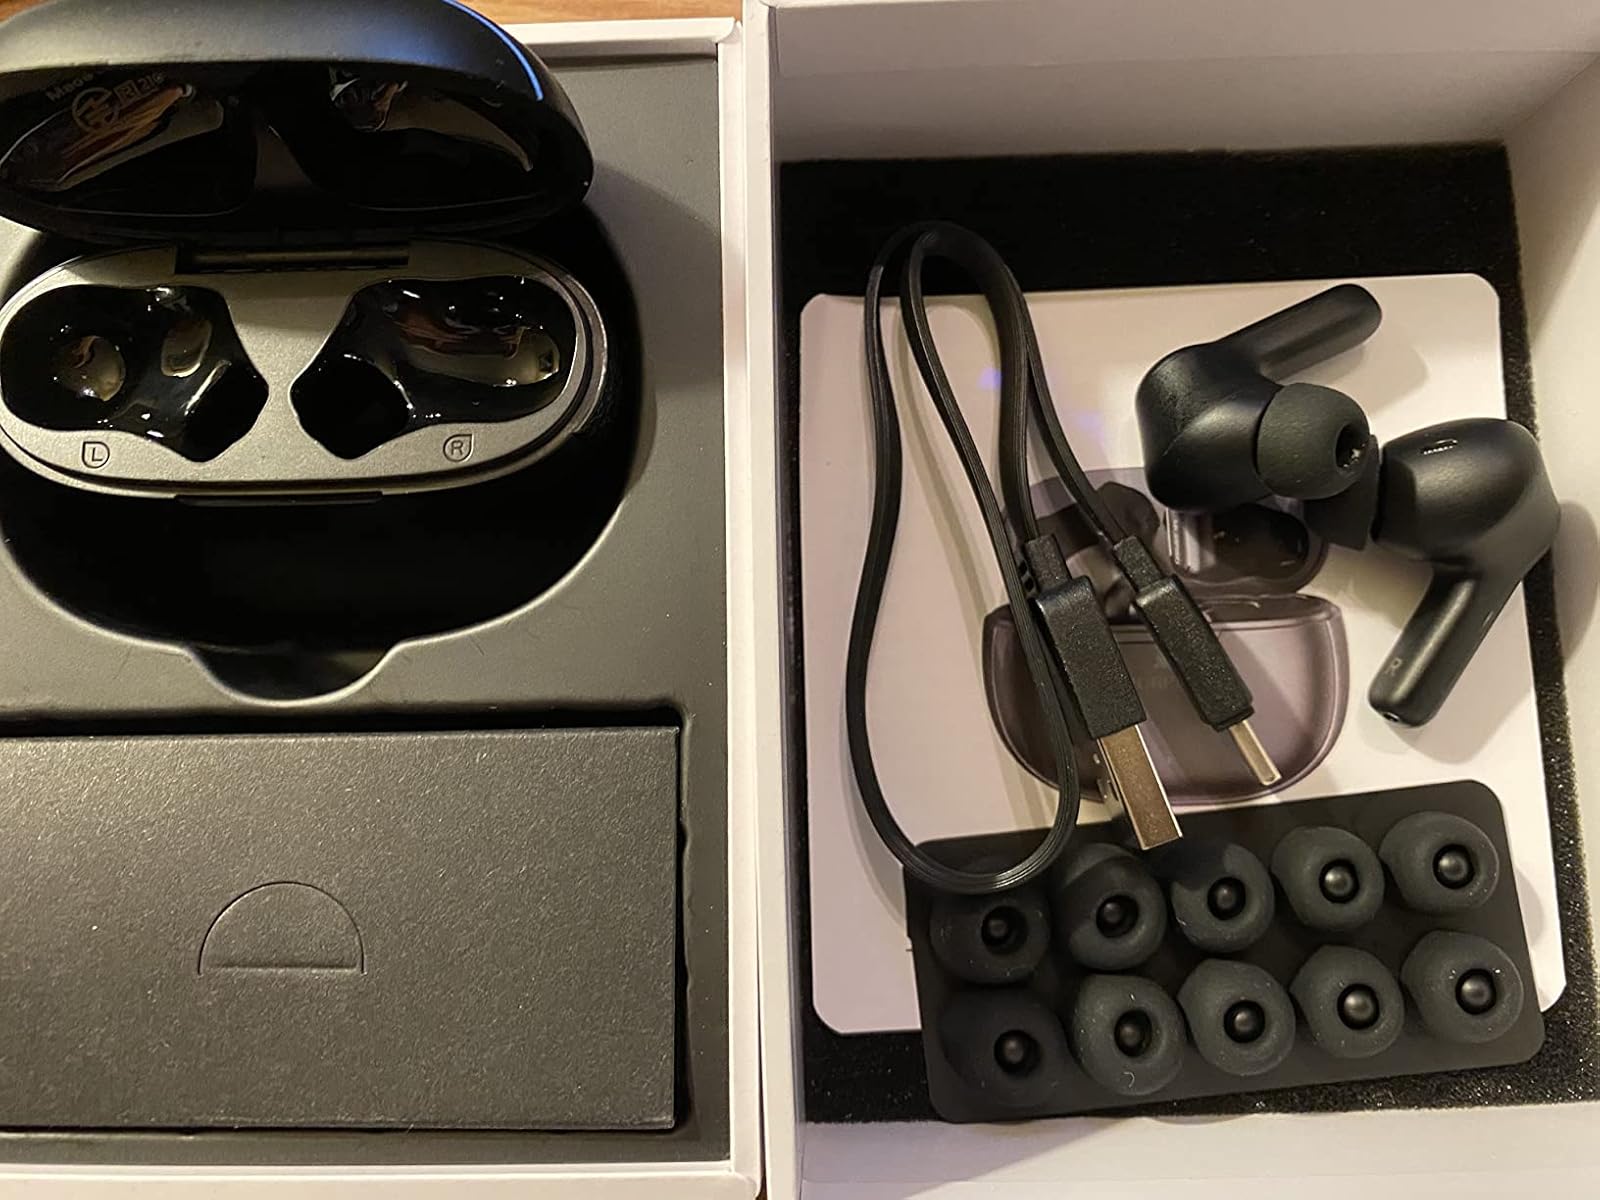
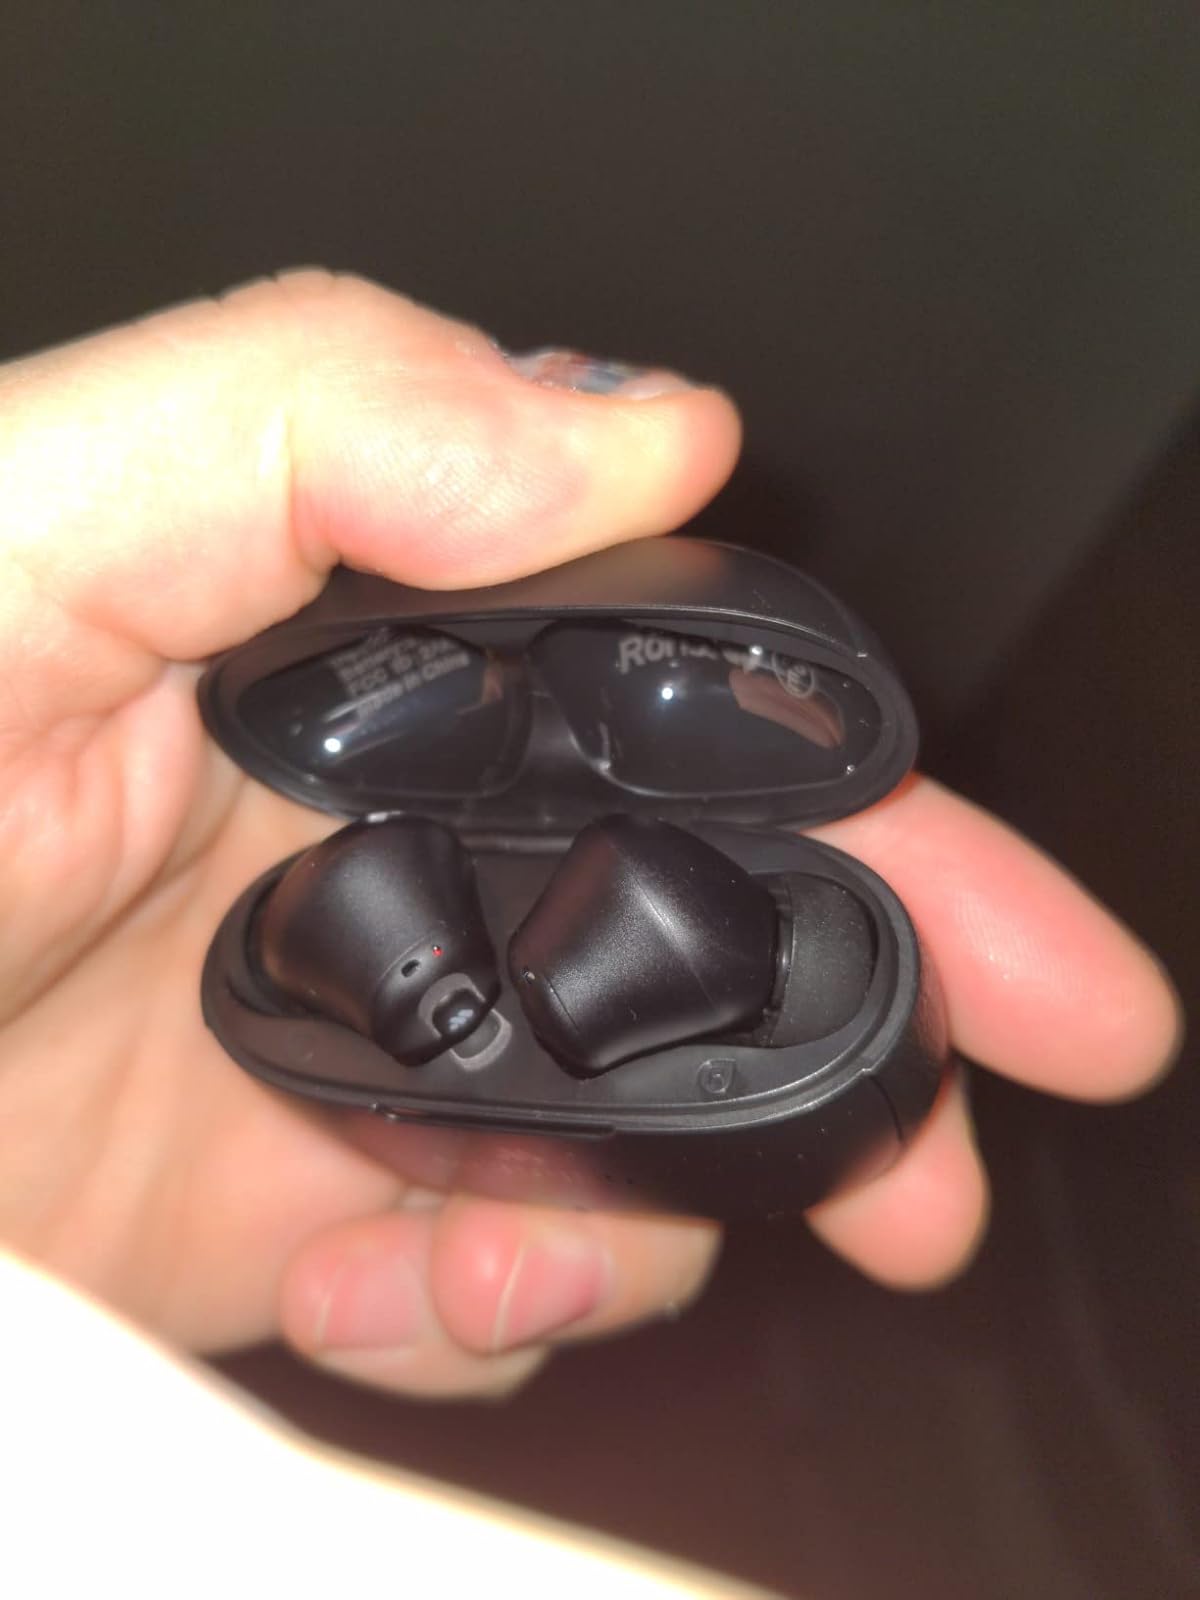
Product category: earbuds
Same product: yes